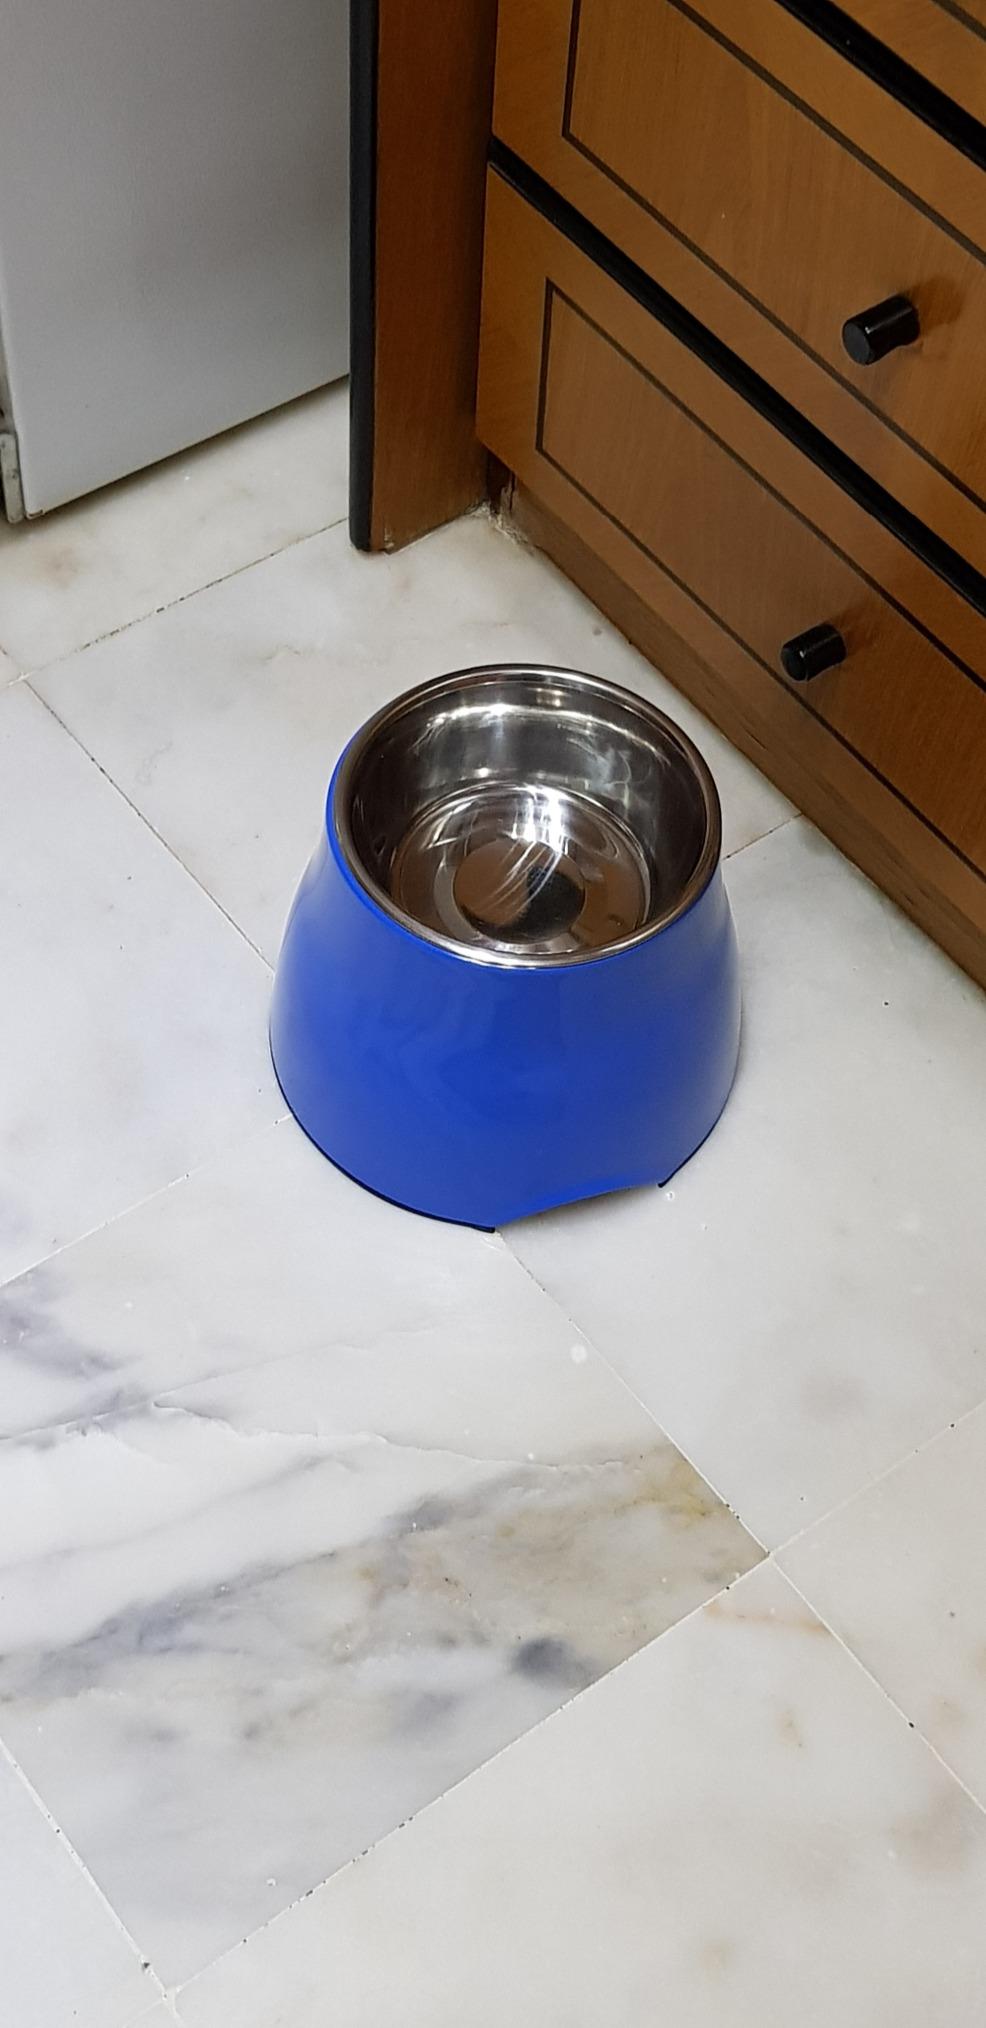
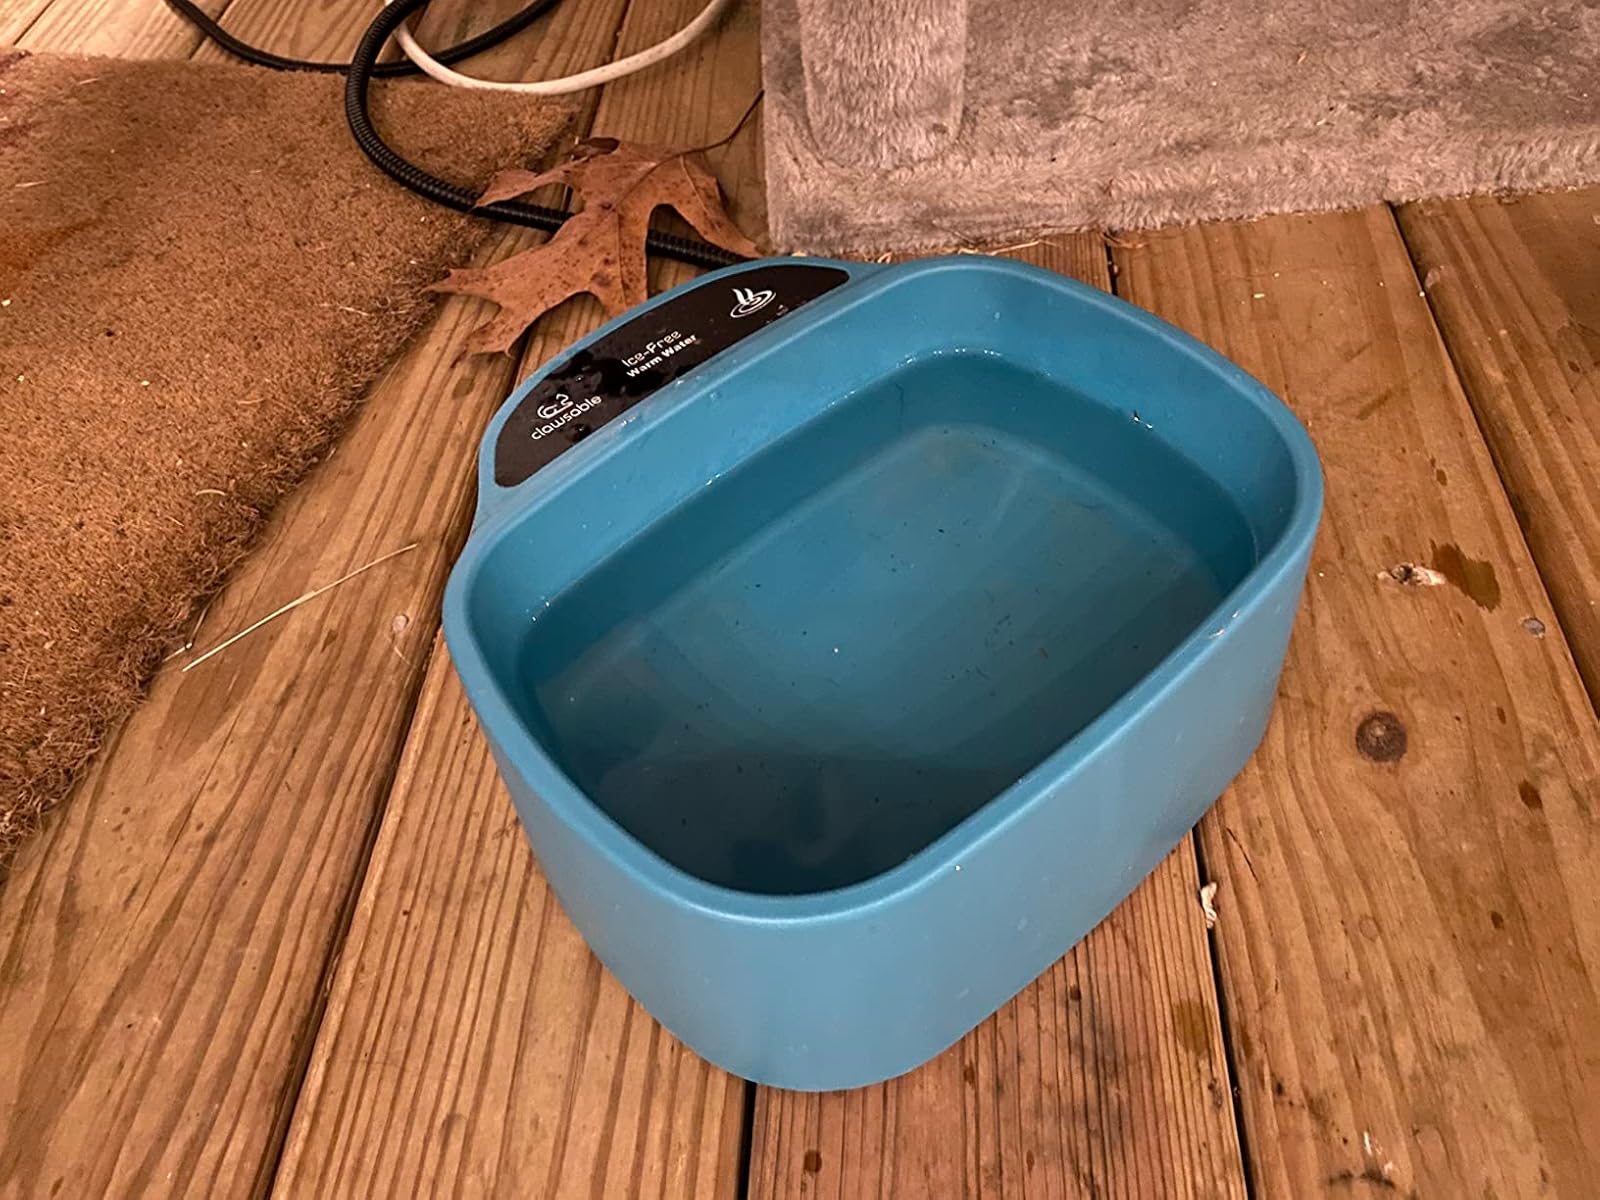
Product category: items_bowl
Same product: no